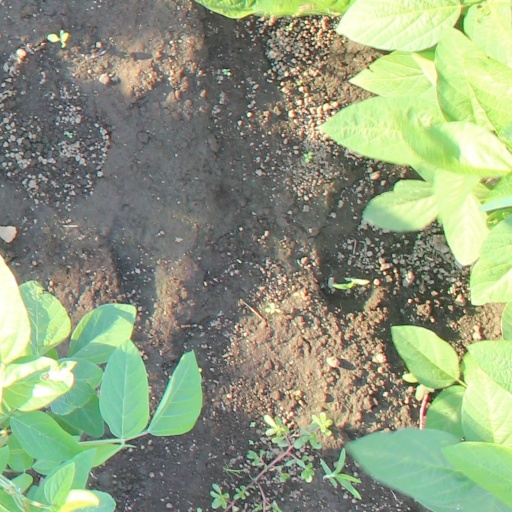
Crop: soybean